Rue Saint-Bernard

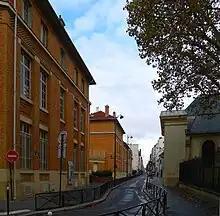
Rue Saint-Bernard

The Rue Saint-Bernard is a street in the 11th arrondissement of Paris.